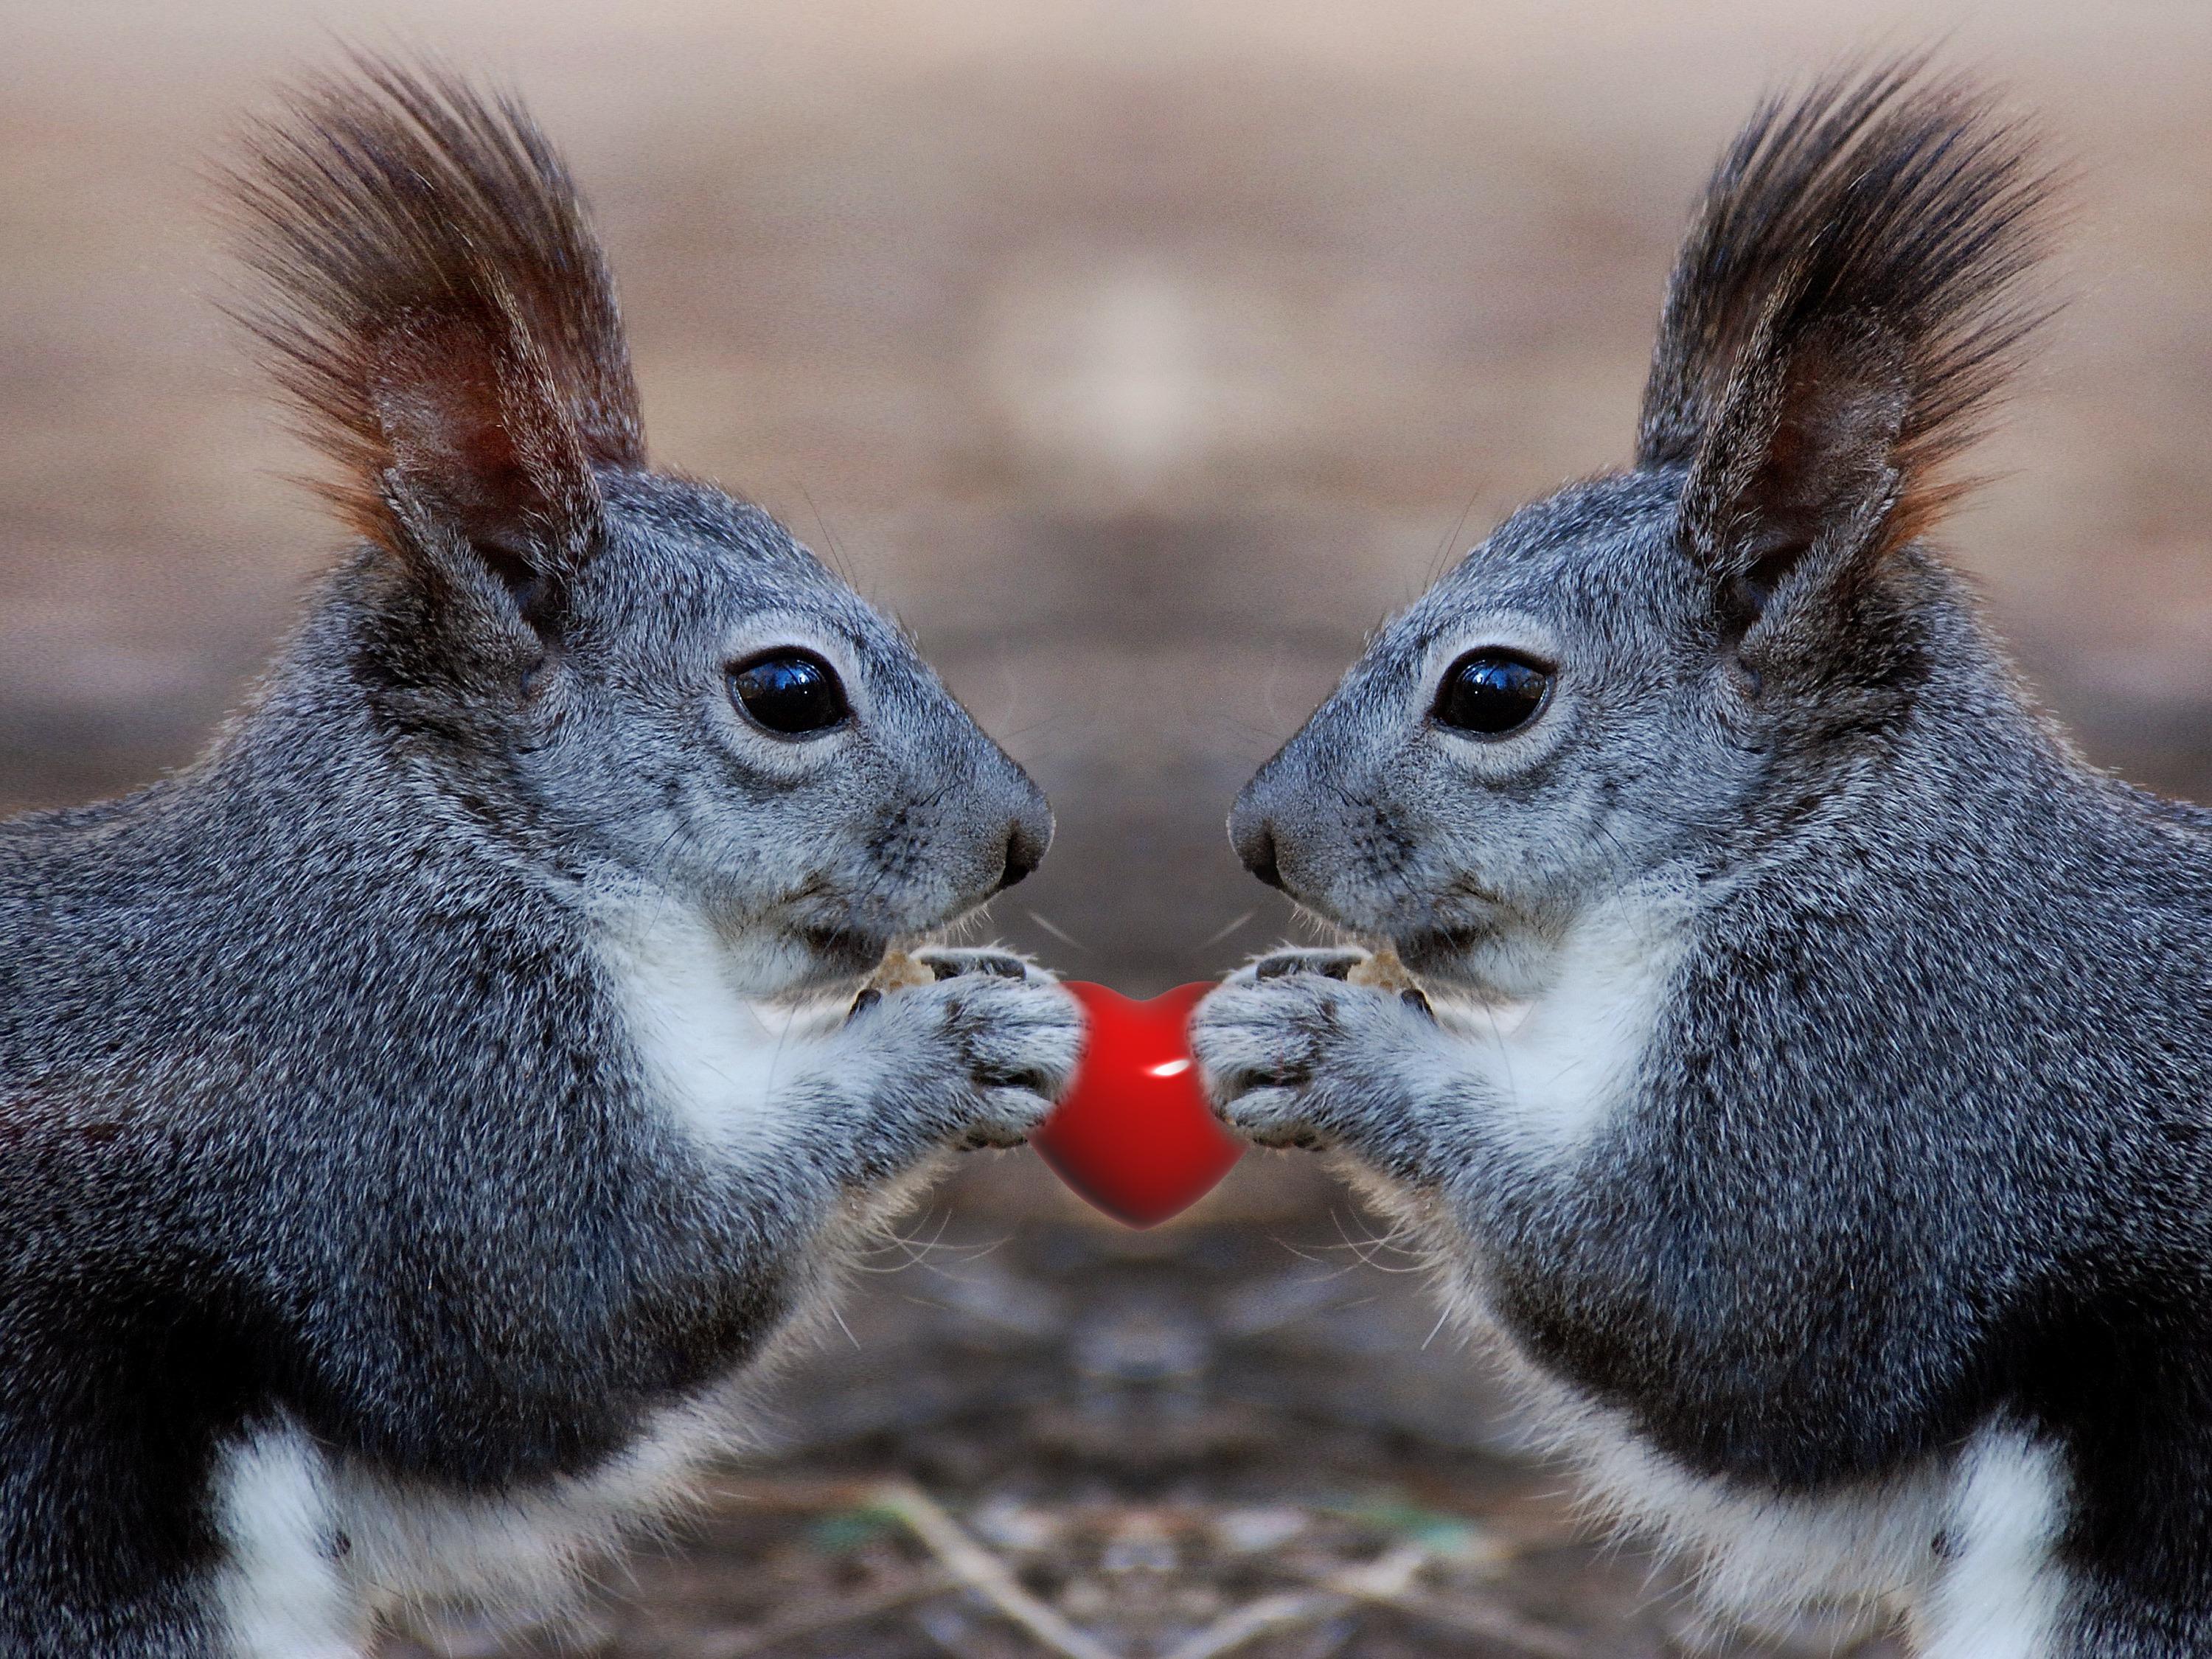
nature, animal, cute, wildlife, love, heart, macro, romantic, mammal, squirrel, rodent, fauna, rabbit, close up, outside, whiskers, vertebrate, pair, kitsch, enlarge view, domestic rabbit, rabits and hares